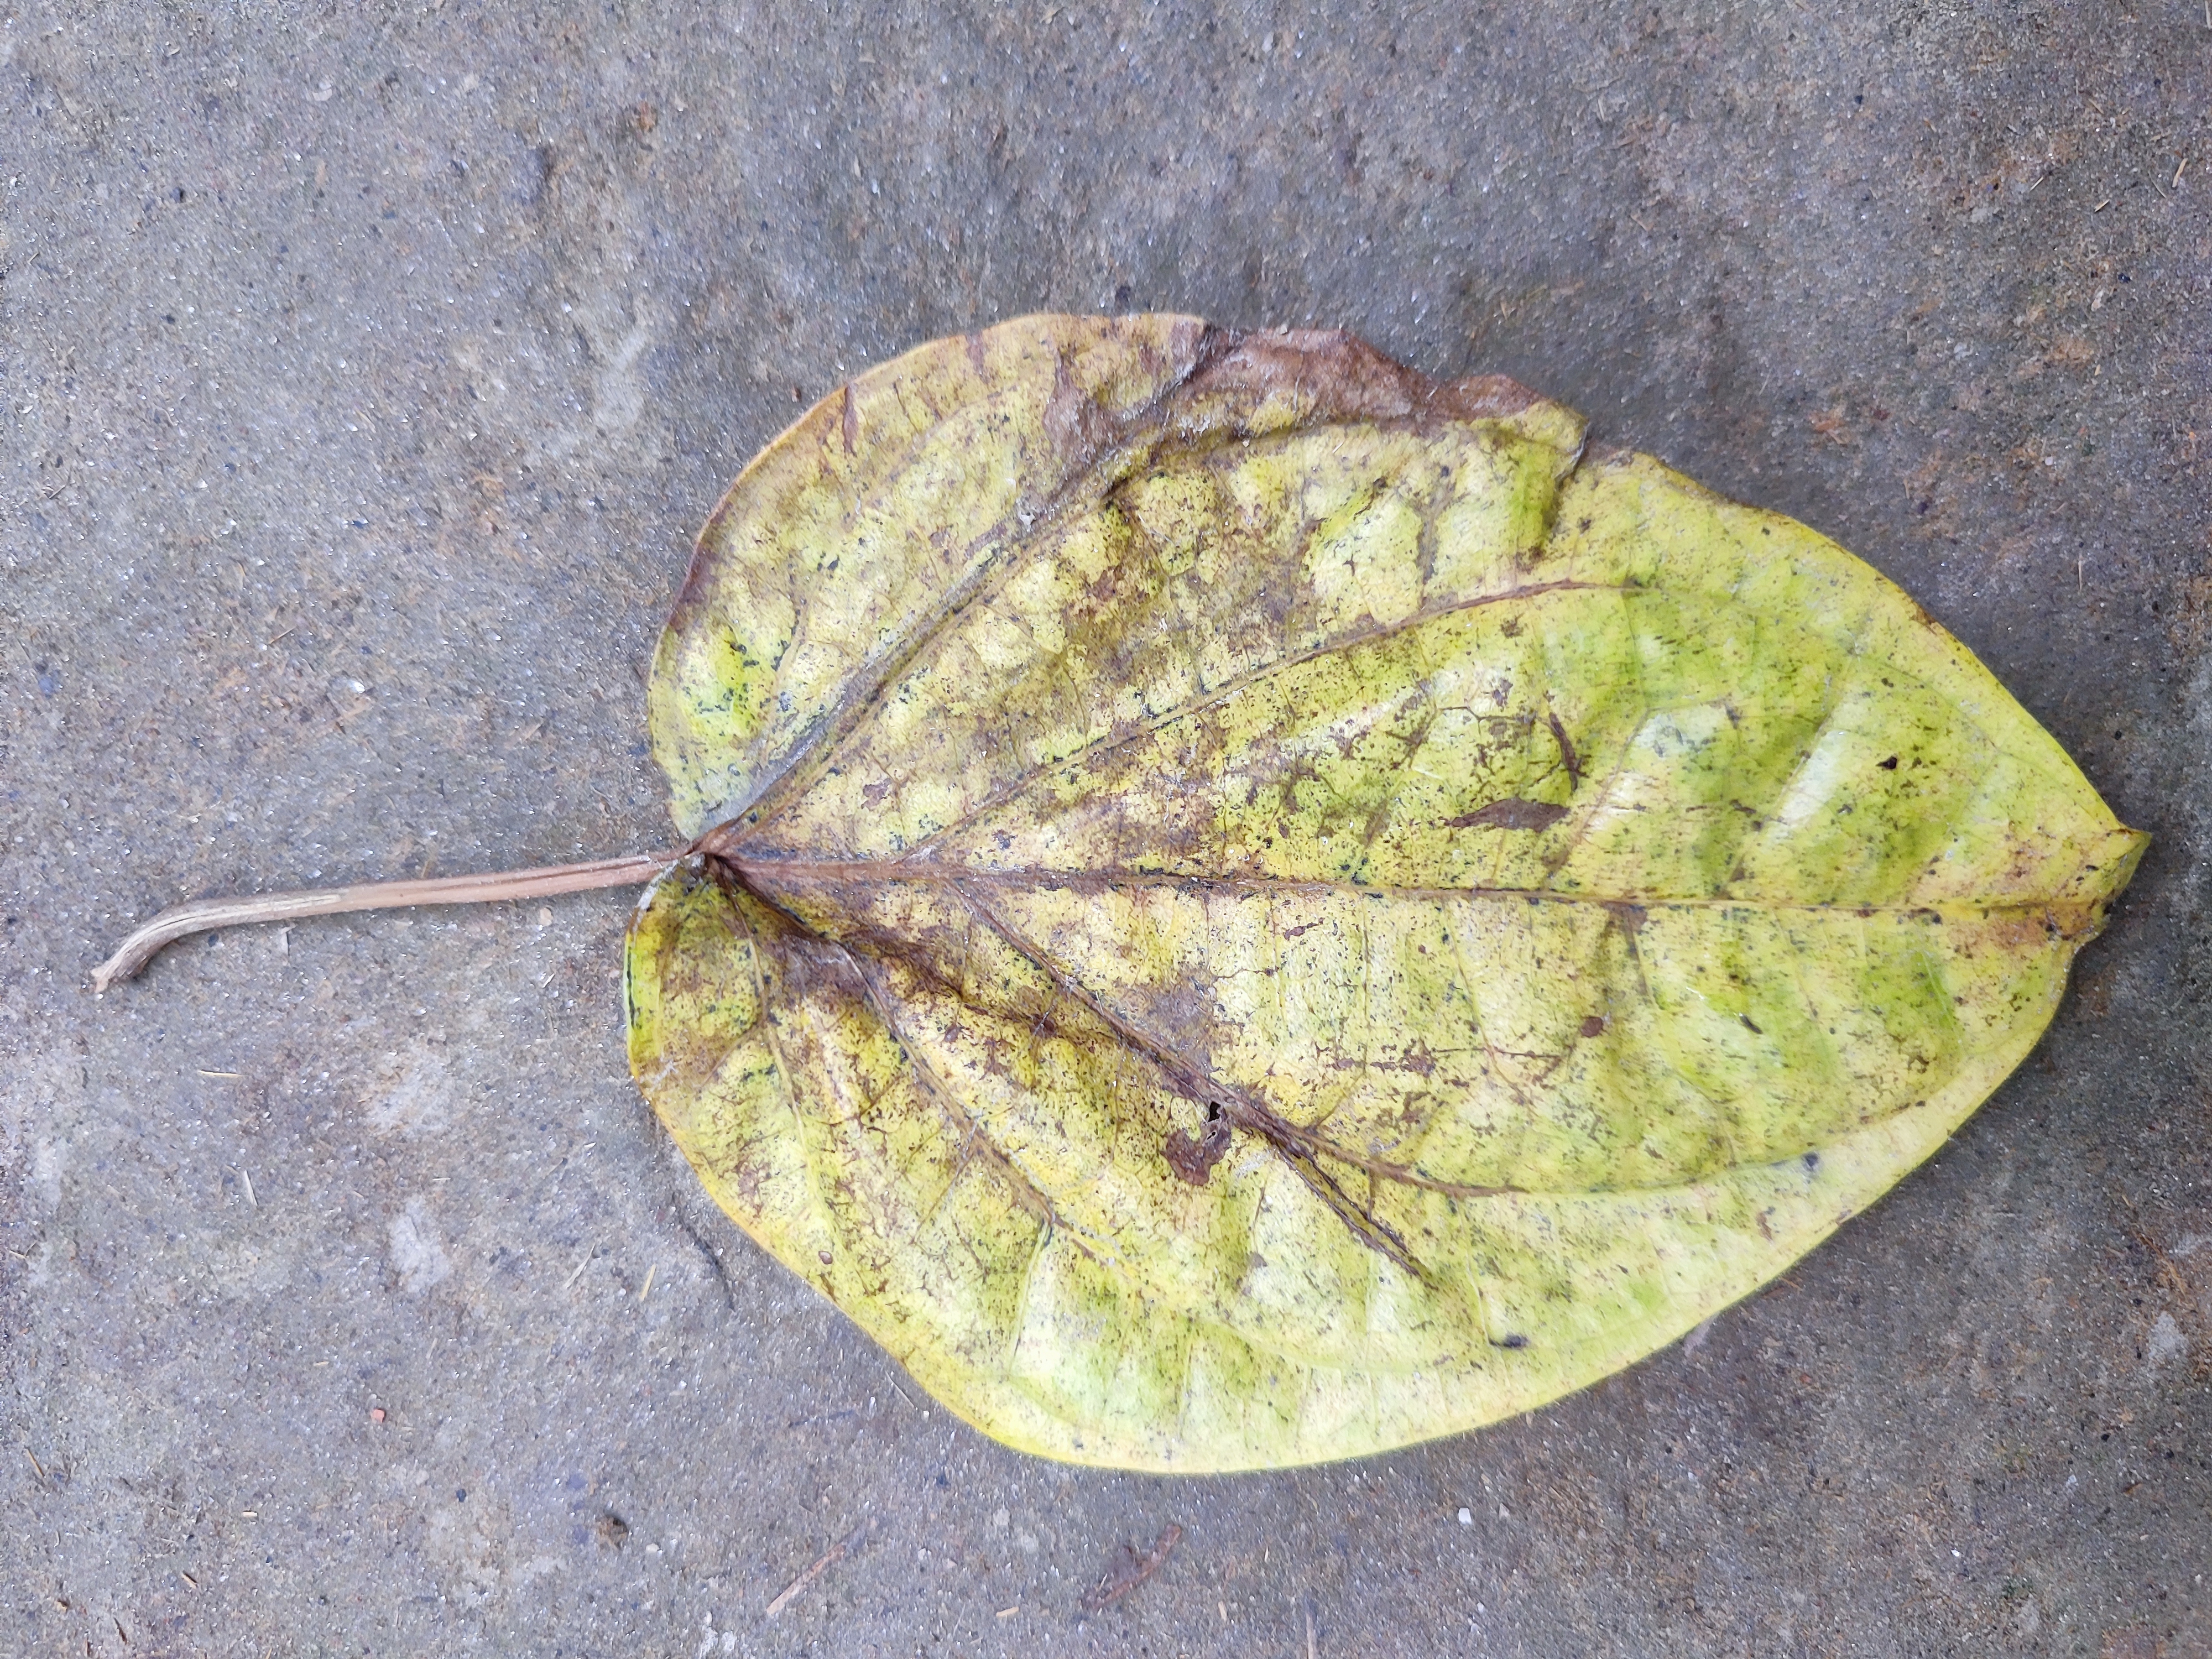
Label: Dried_Leaf